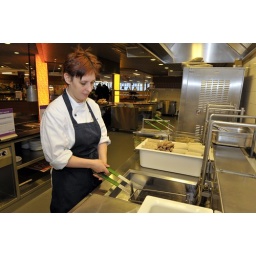
Frituren in de keuken van Food Plaza. Foto door Jack Tummers